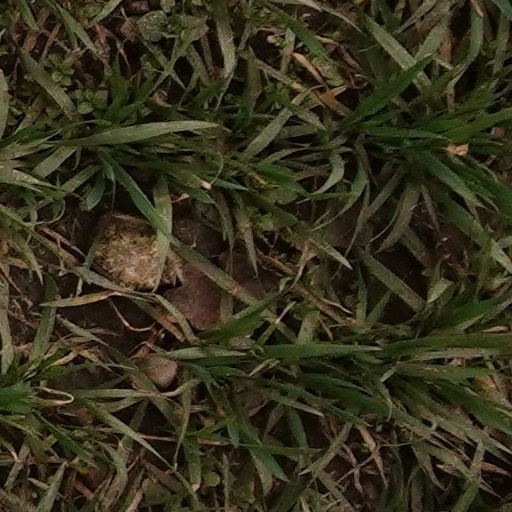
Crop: wheat